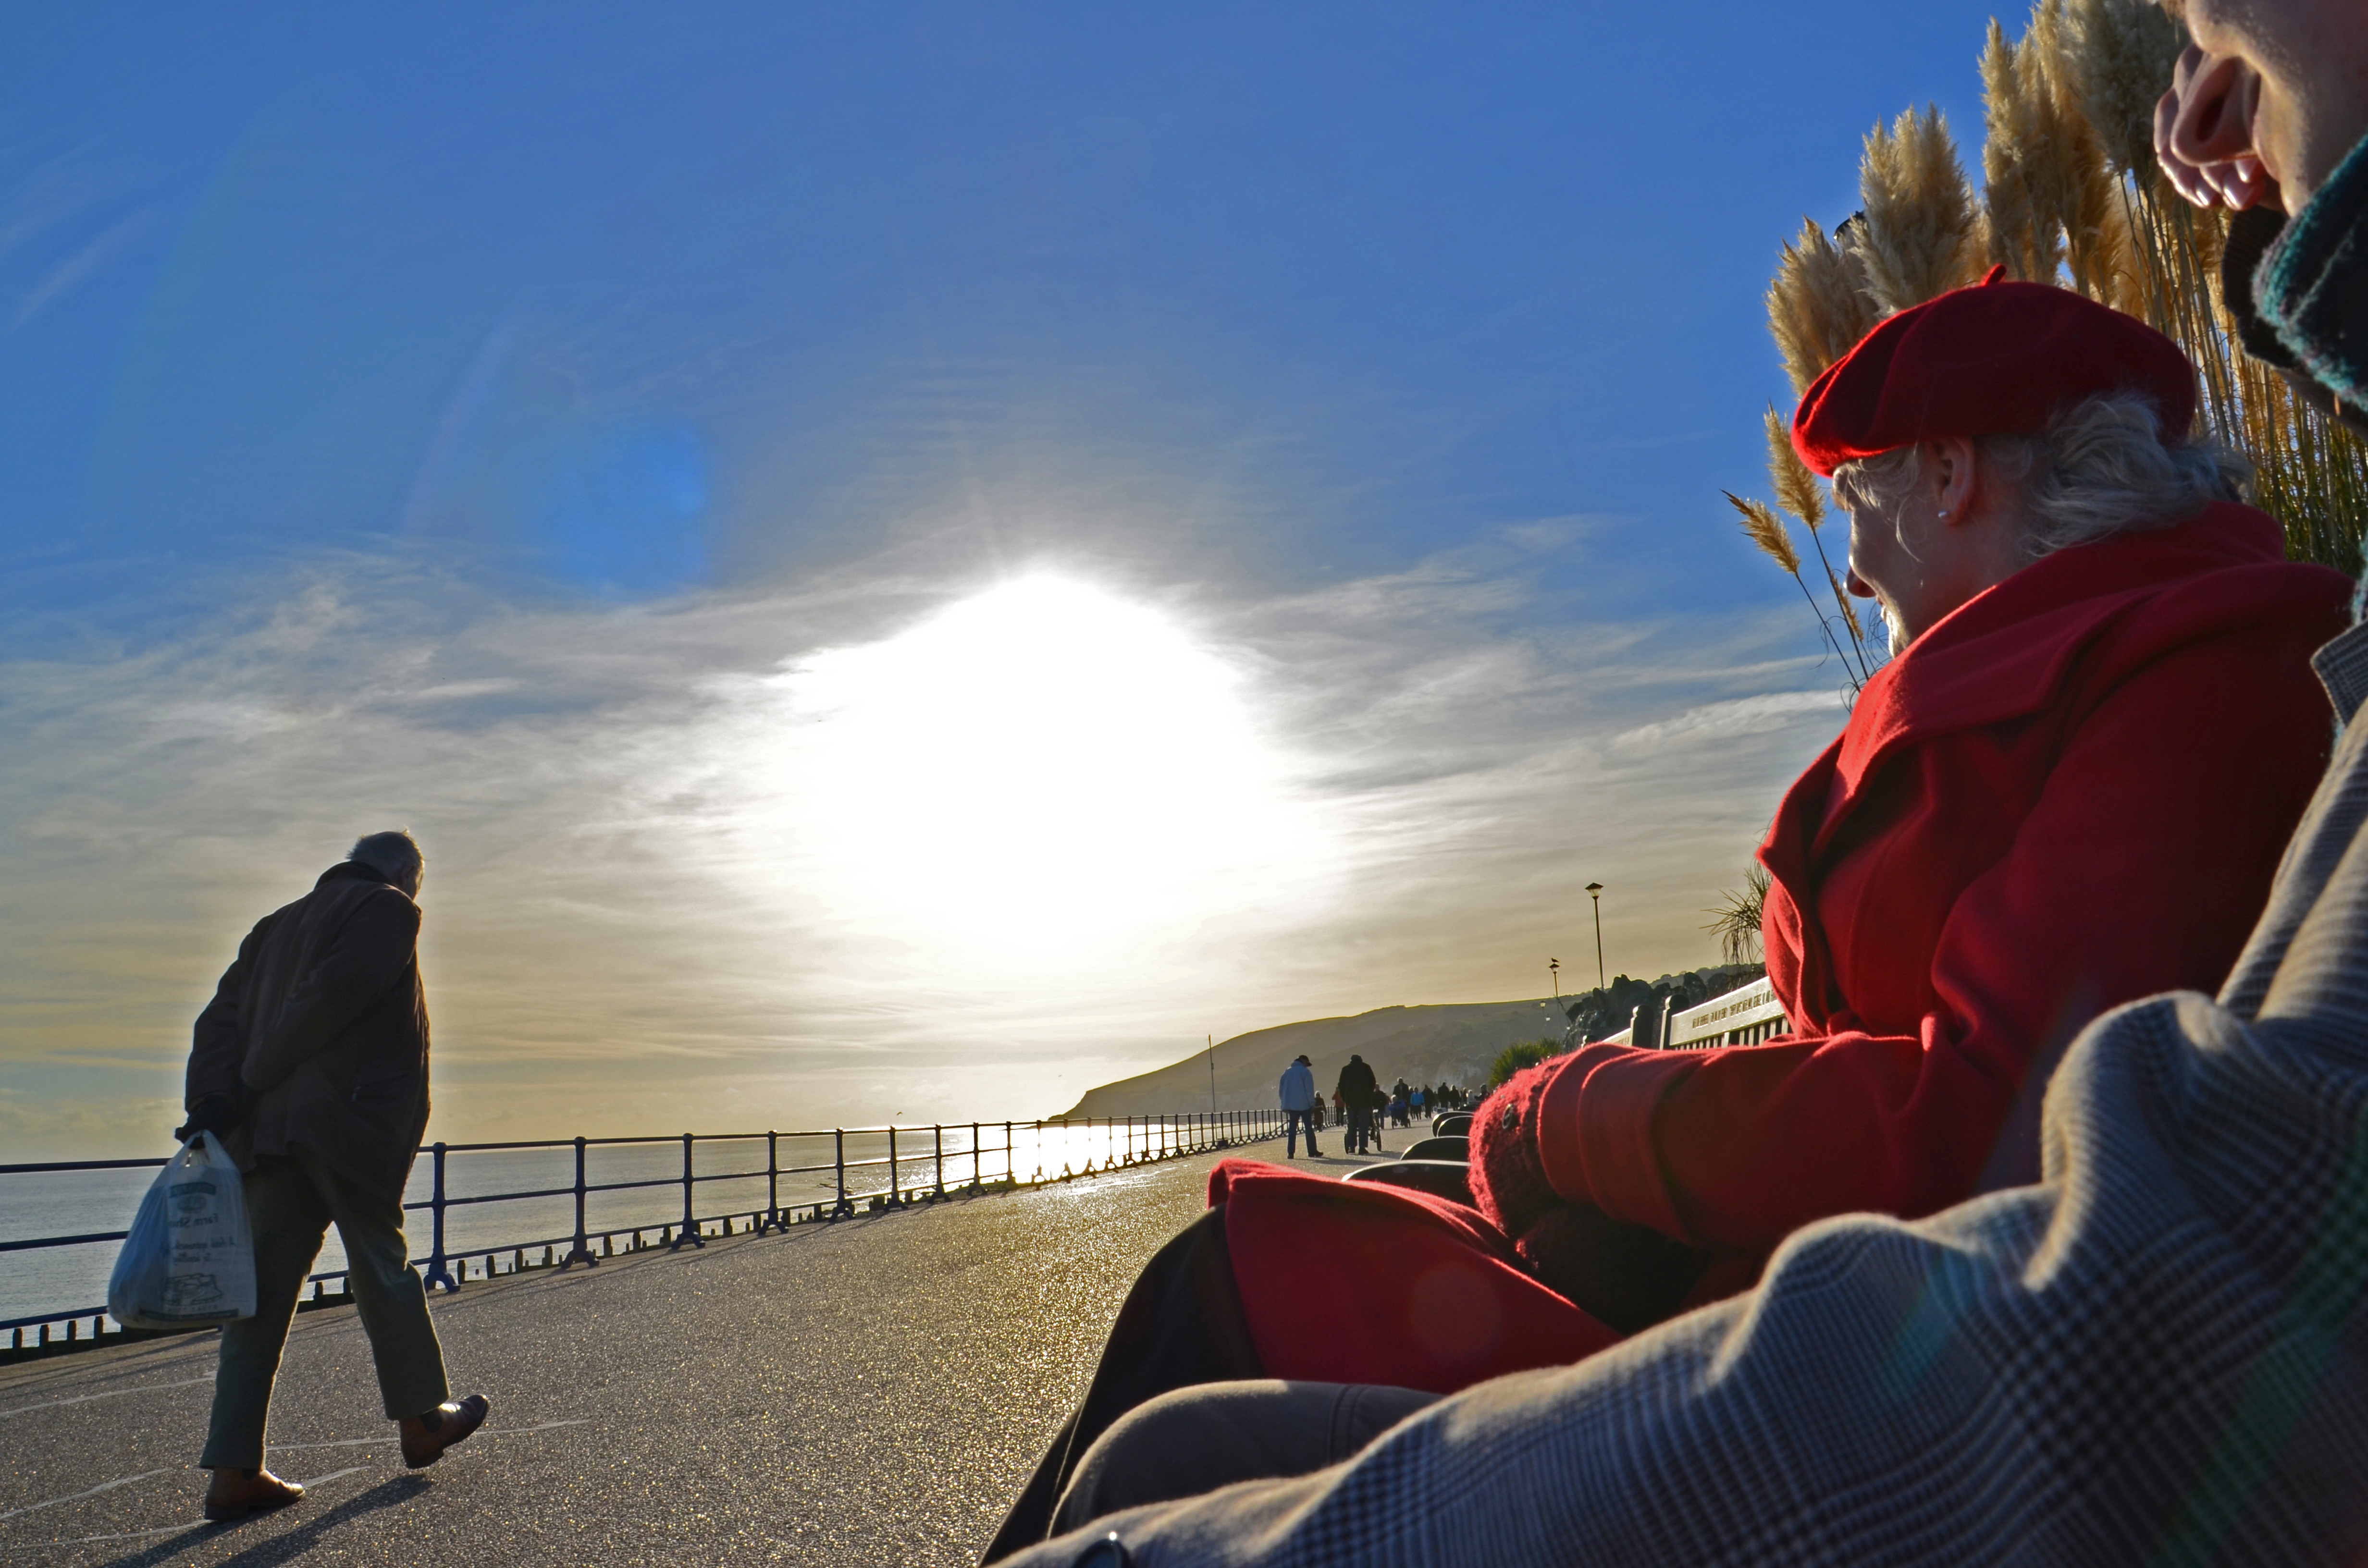
sea, walking, winter, people, sunset, red, blue, blue sky, english, promenade, seafront, nikon d5100 camera